Clinch & Co Brewery (Isle of Man)

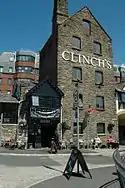

In 1863, he rented the Lake Brewery, which was founded in 1779 by George Booth, in Douglas, Isle of Man. It came into his ownership in about 1868. The brewery had a motto in Manx Gaelic, "Glen as Lajer" or "Clean and Strong" with a further motto "Troor Duirn" or "Three Fists".